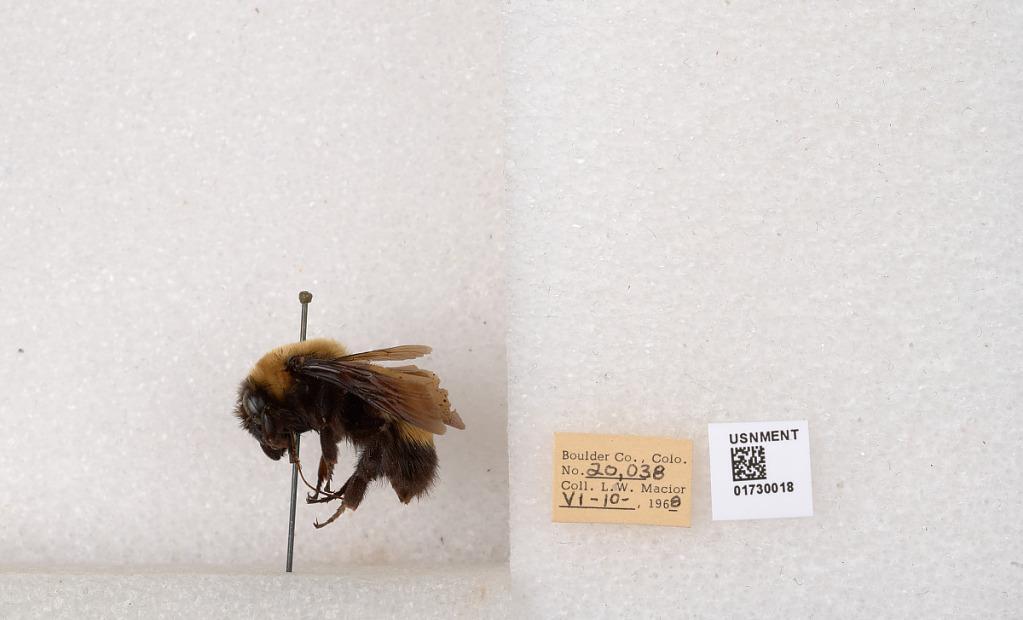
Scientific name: Bombus (Bombus) nevadensis Cresson